Yamasaki & Associates

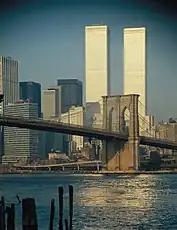
World Trade Center Twin Towers with Brooklyn Bridge in foreground in 1976

The firm is best known for building the original World Trade Center which was subsequently destroyed in the September 11 attacks. After the construction of the World Trade Center, the firm achieved more global popularity and designed buildings throughout the world including overseas projects in Azerbaijan, Brazil, China, India, South Korea, Spain and Turkey.